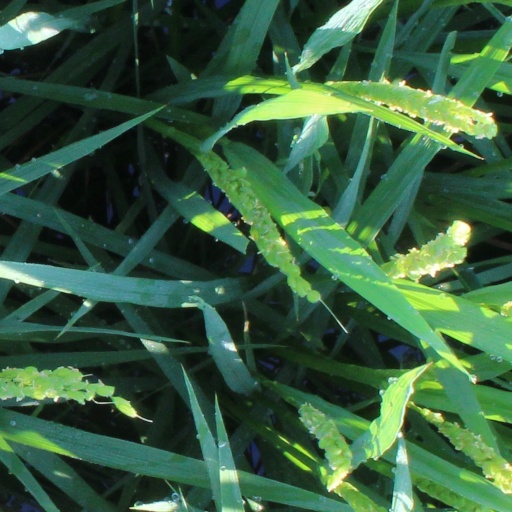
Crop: rice